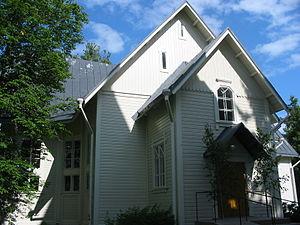
Cet article recense les églises évangéliques-luthériennes de Finlande.
Paattinen est un quartier de Turku en Finlande.